Baba Haneef Ud Din Reshi

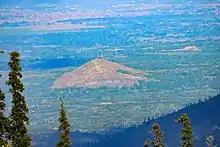
Haneef Ud din rishis peak view from Apharwat

His shrine is located on the top of the hill ('Da-aresh') Between Rathsun, Dragar and Manchama (earlier Pargana Manchama)villages, this shrine is about 400 year old. It is 30 km away from Srinagar and 4.5 km far away from Magam town.